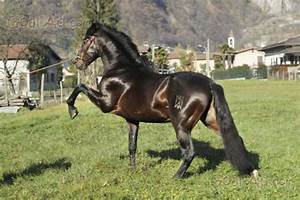
Label: cavallo